Sky position (RA, Dec in degrees): 230.531, 14.189
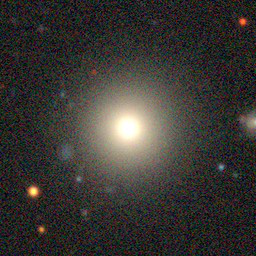
Galaxy morphology: Round Smooth Galaxies